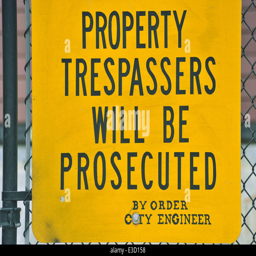
a warning sign outside a property